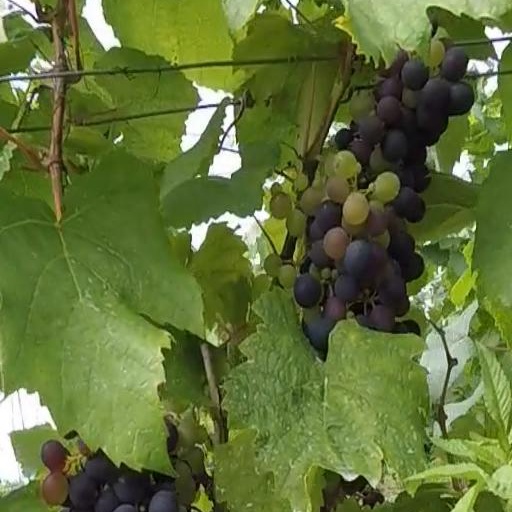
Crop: grape